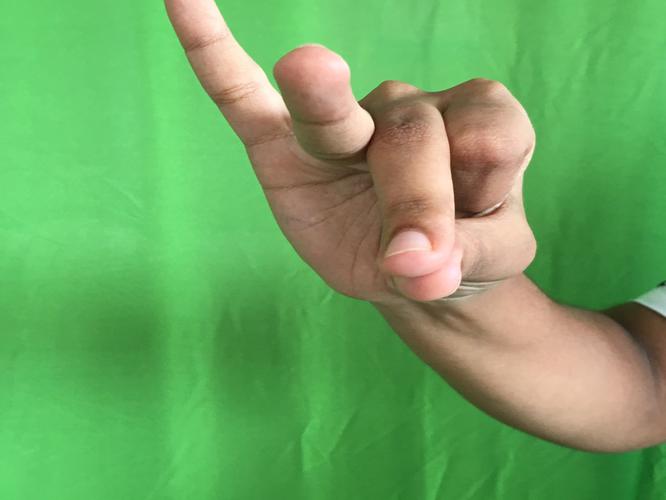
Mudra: Bramaram
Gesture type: single_hand